Miss Grand Hungary

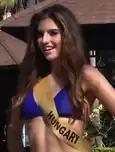

Miss Grand Hungary is a national beauty pageant title awarded to Hungarian representatives competing at the Miss Grand International pageant. The title was first introduced in 2013, when the winner of Miss Év Arca 2011, Eszter Tüzes, was nominated to compete in the inaugural edition of Miss Grand International in Thailand. In 2014, the license was then taken over by a preliminary contest for Miss International in Hungary, Miss International Hungary, where Miss Grand Hungary was considered the supplementary title.